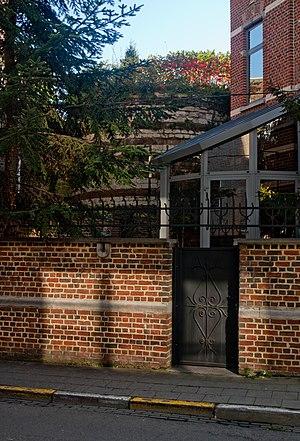
La première enceinte de Louvain réalisée en pierre et non en pieux de bois date du milieu du XIIᵉ siècle.